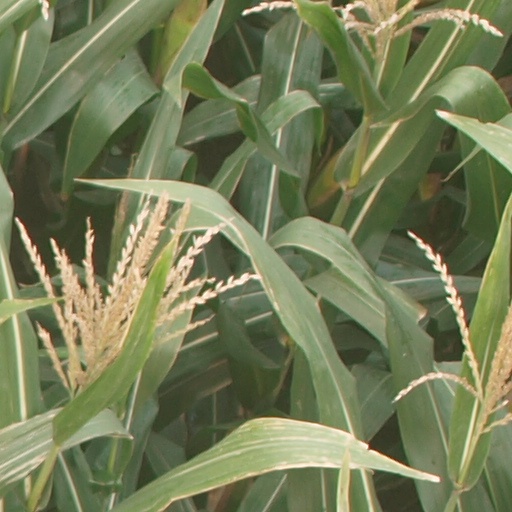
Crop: maize; corn